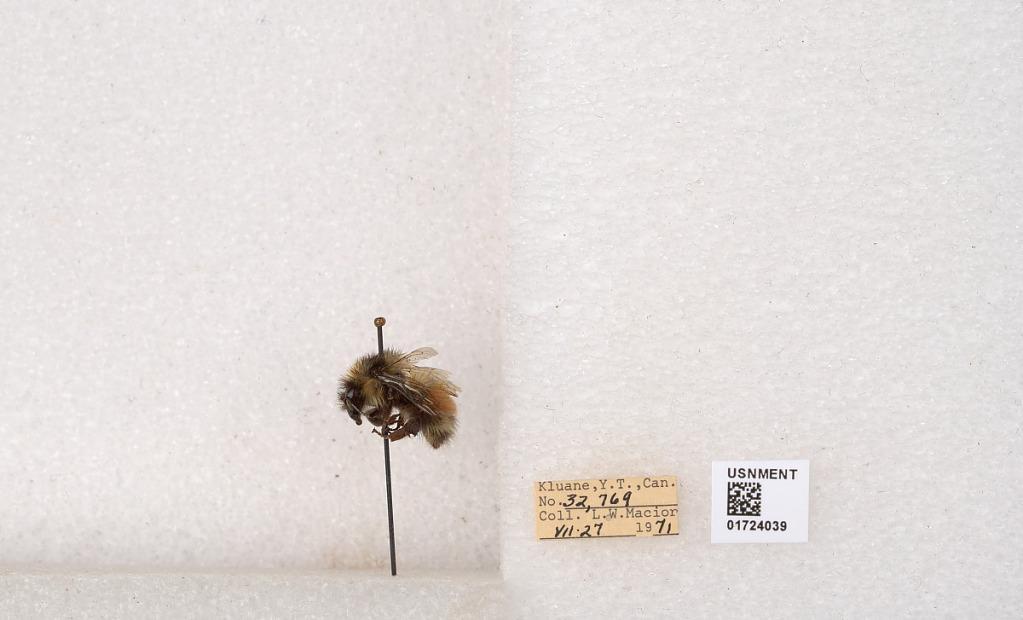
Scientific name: Bombus (Pyrobombus) sylvicola Kirby
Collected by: L. Macior
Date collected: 1971-7-27
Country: Canada
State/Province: Yukon Territory
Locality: Kluane National Park and Reserve
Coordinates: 60.7493, -139.504